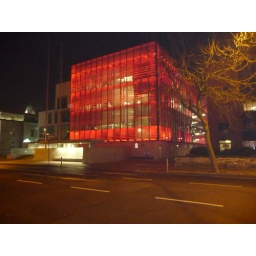
A cool building lit up red at night in Cork.